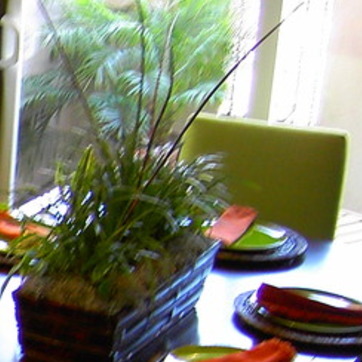
Material: foliage